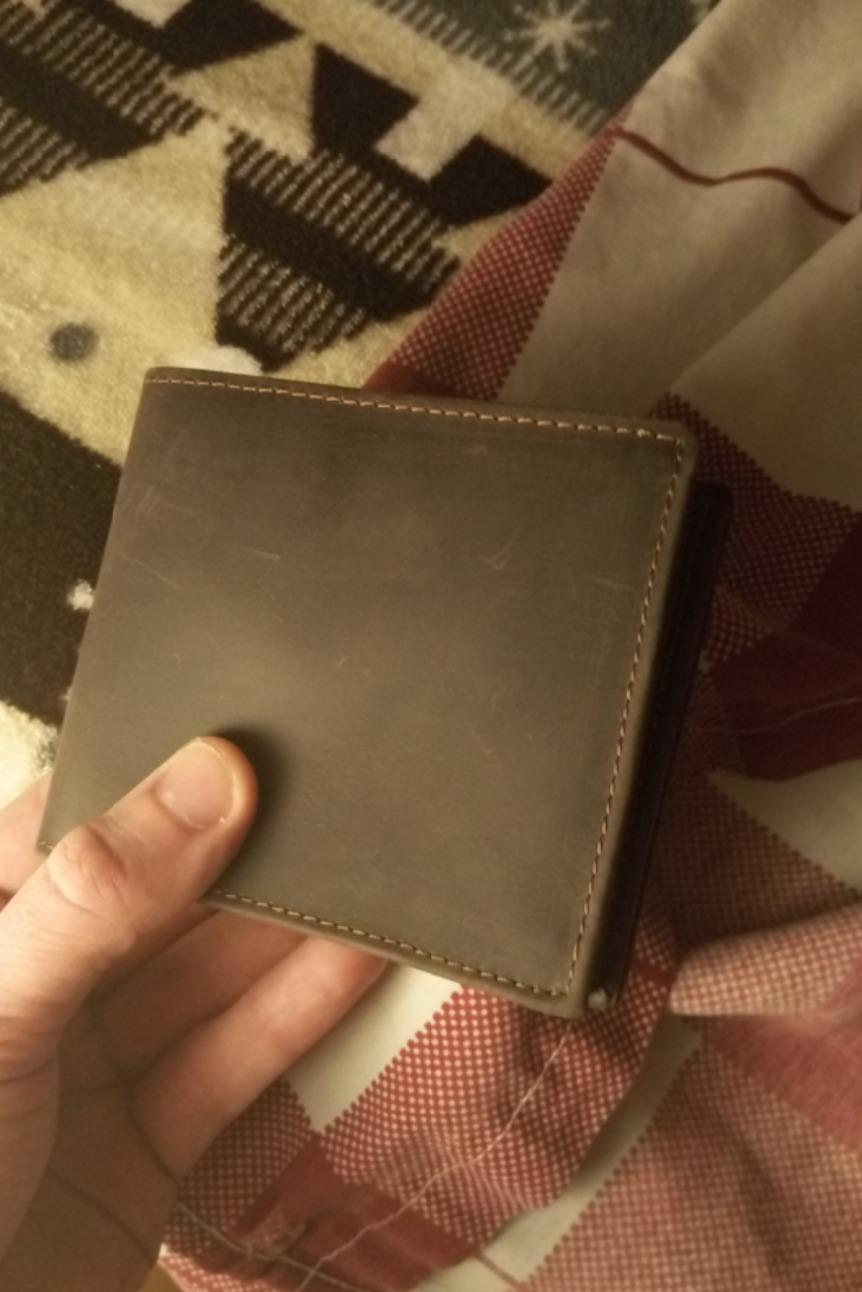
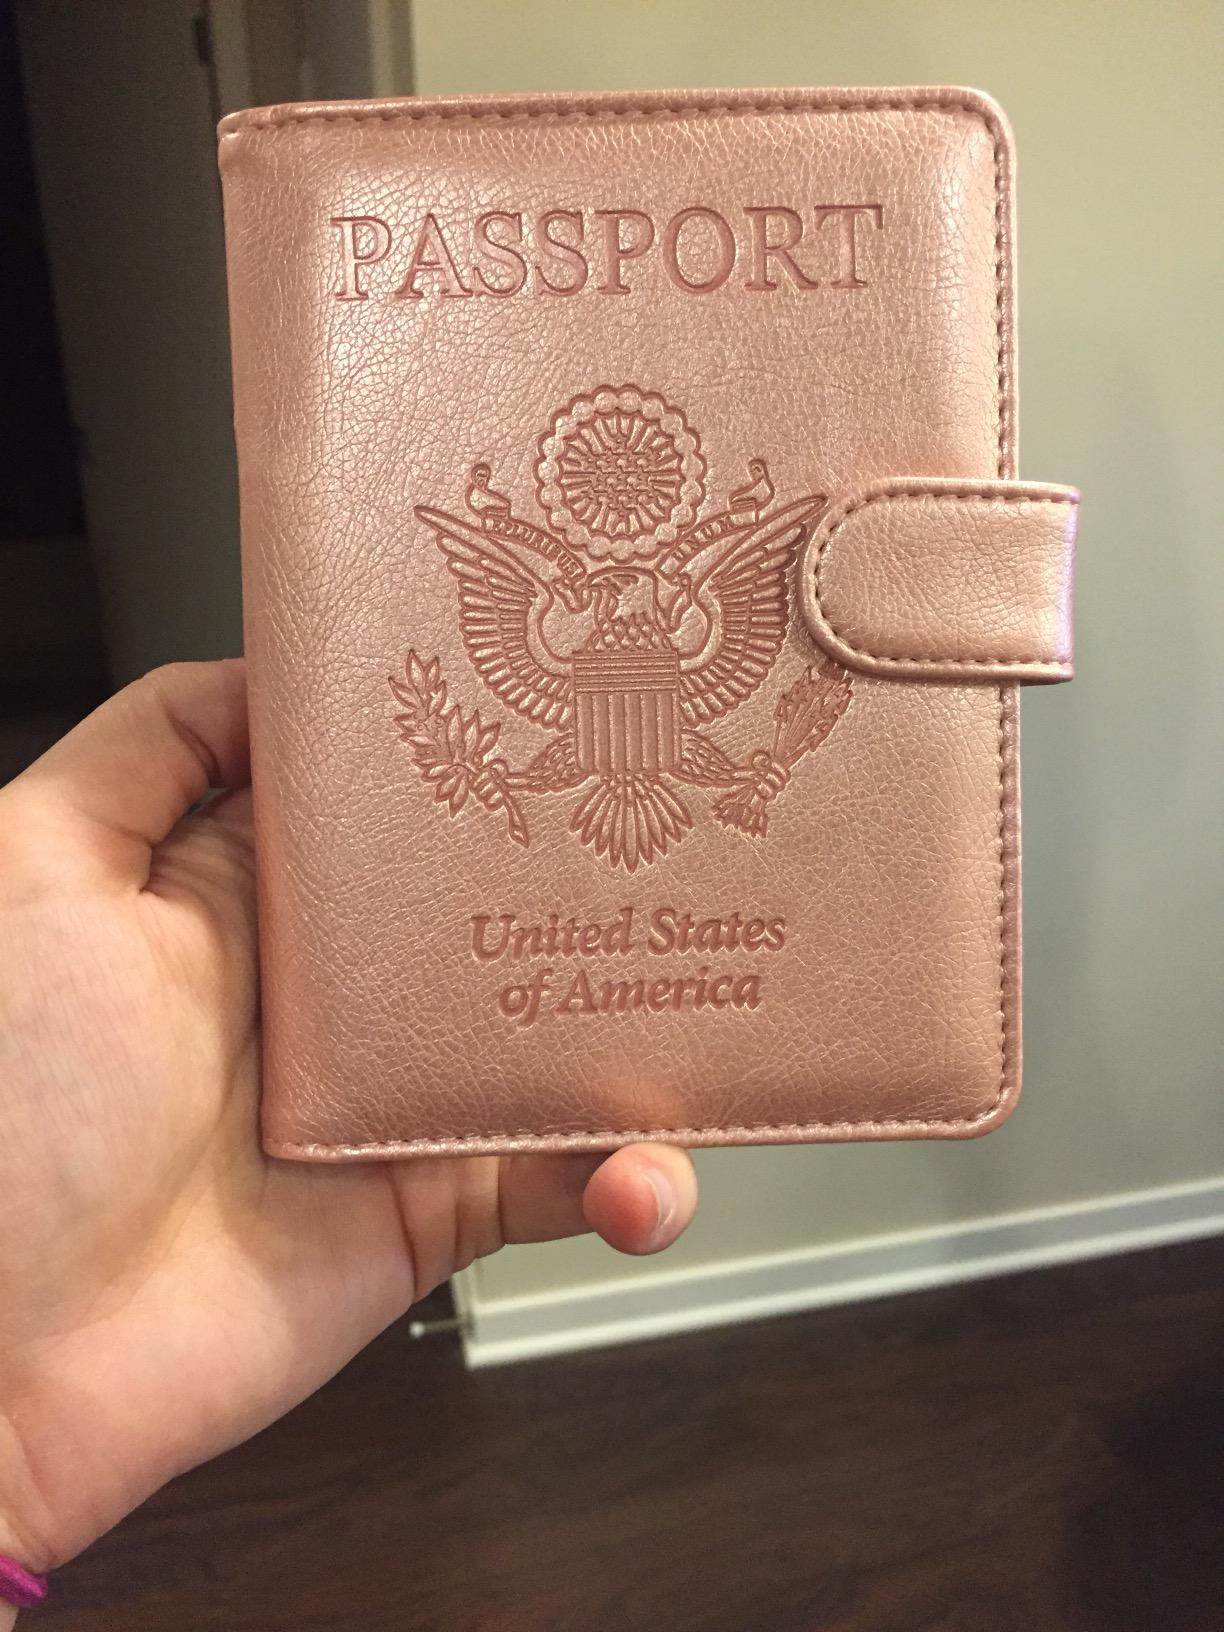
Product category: accessories_wallet
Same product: no